Castle of Lorca

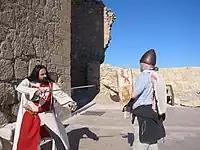
Medieval re-enactment for the "Lorca Taller del Tiempo" in Lorca Castle.

Access to the synagogue is available via a patio in whose side there are two corridors, and the area for women is accessed via a separate corridor. The interior of the synagogue conserves the place where the Torah was kept, and examples of yeseria of Gothic style. The plinth where the bimah was located has also survived, and along the perimeter of the interior of the temple were benches where the male worshippers would sit. The women had a separate area, known as the matroneum; in Lorca's synagogue the matroneum was located above the vestibule.